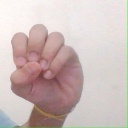
अक्षर: उ